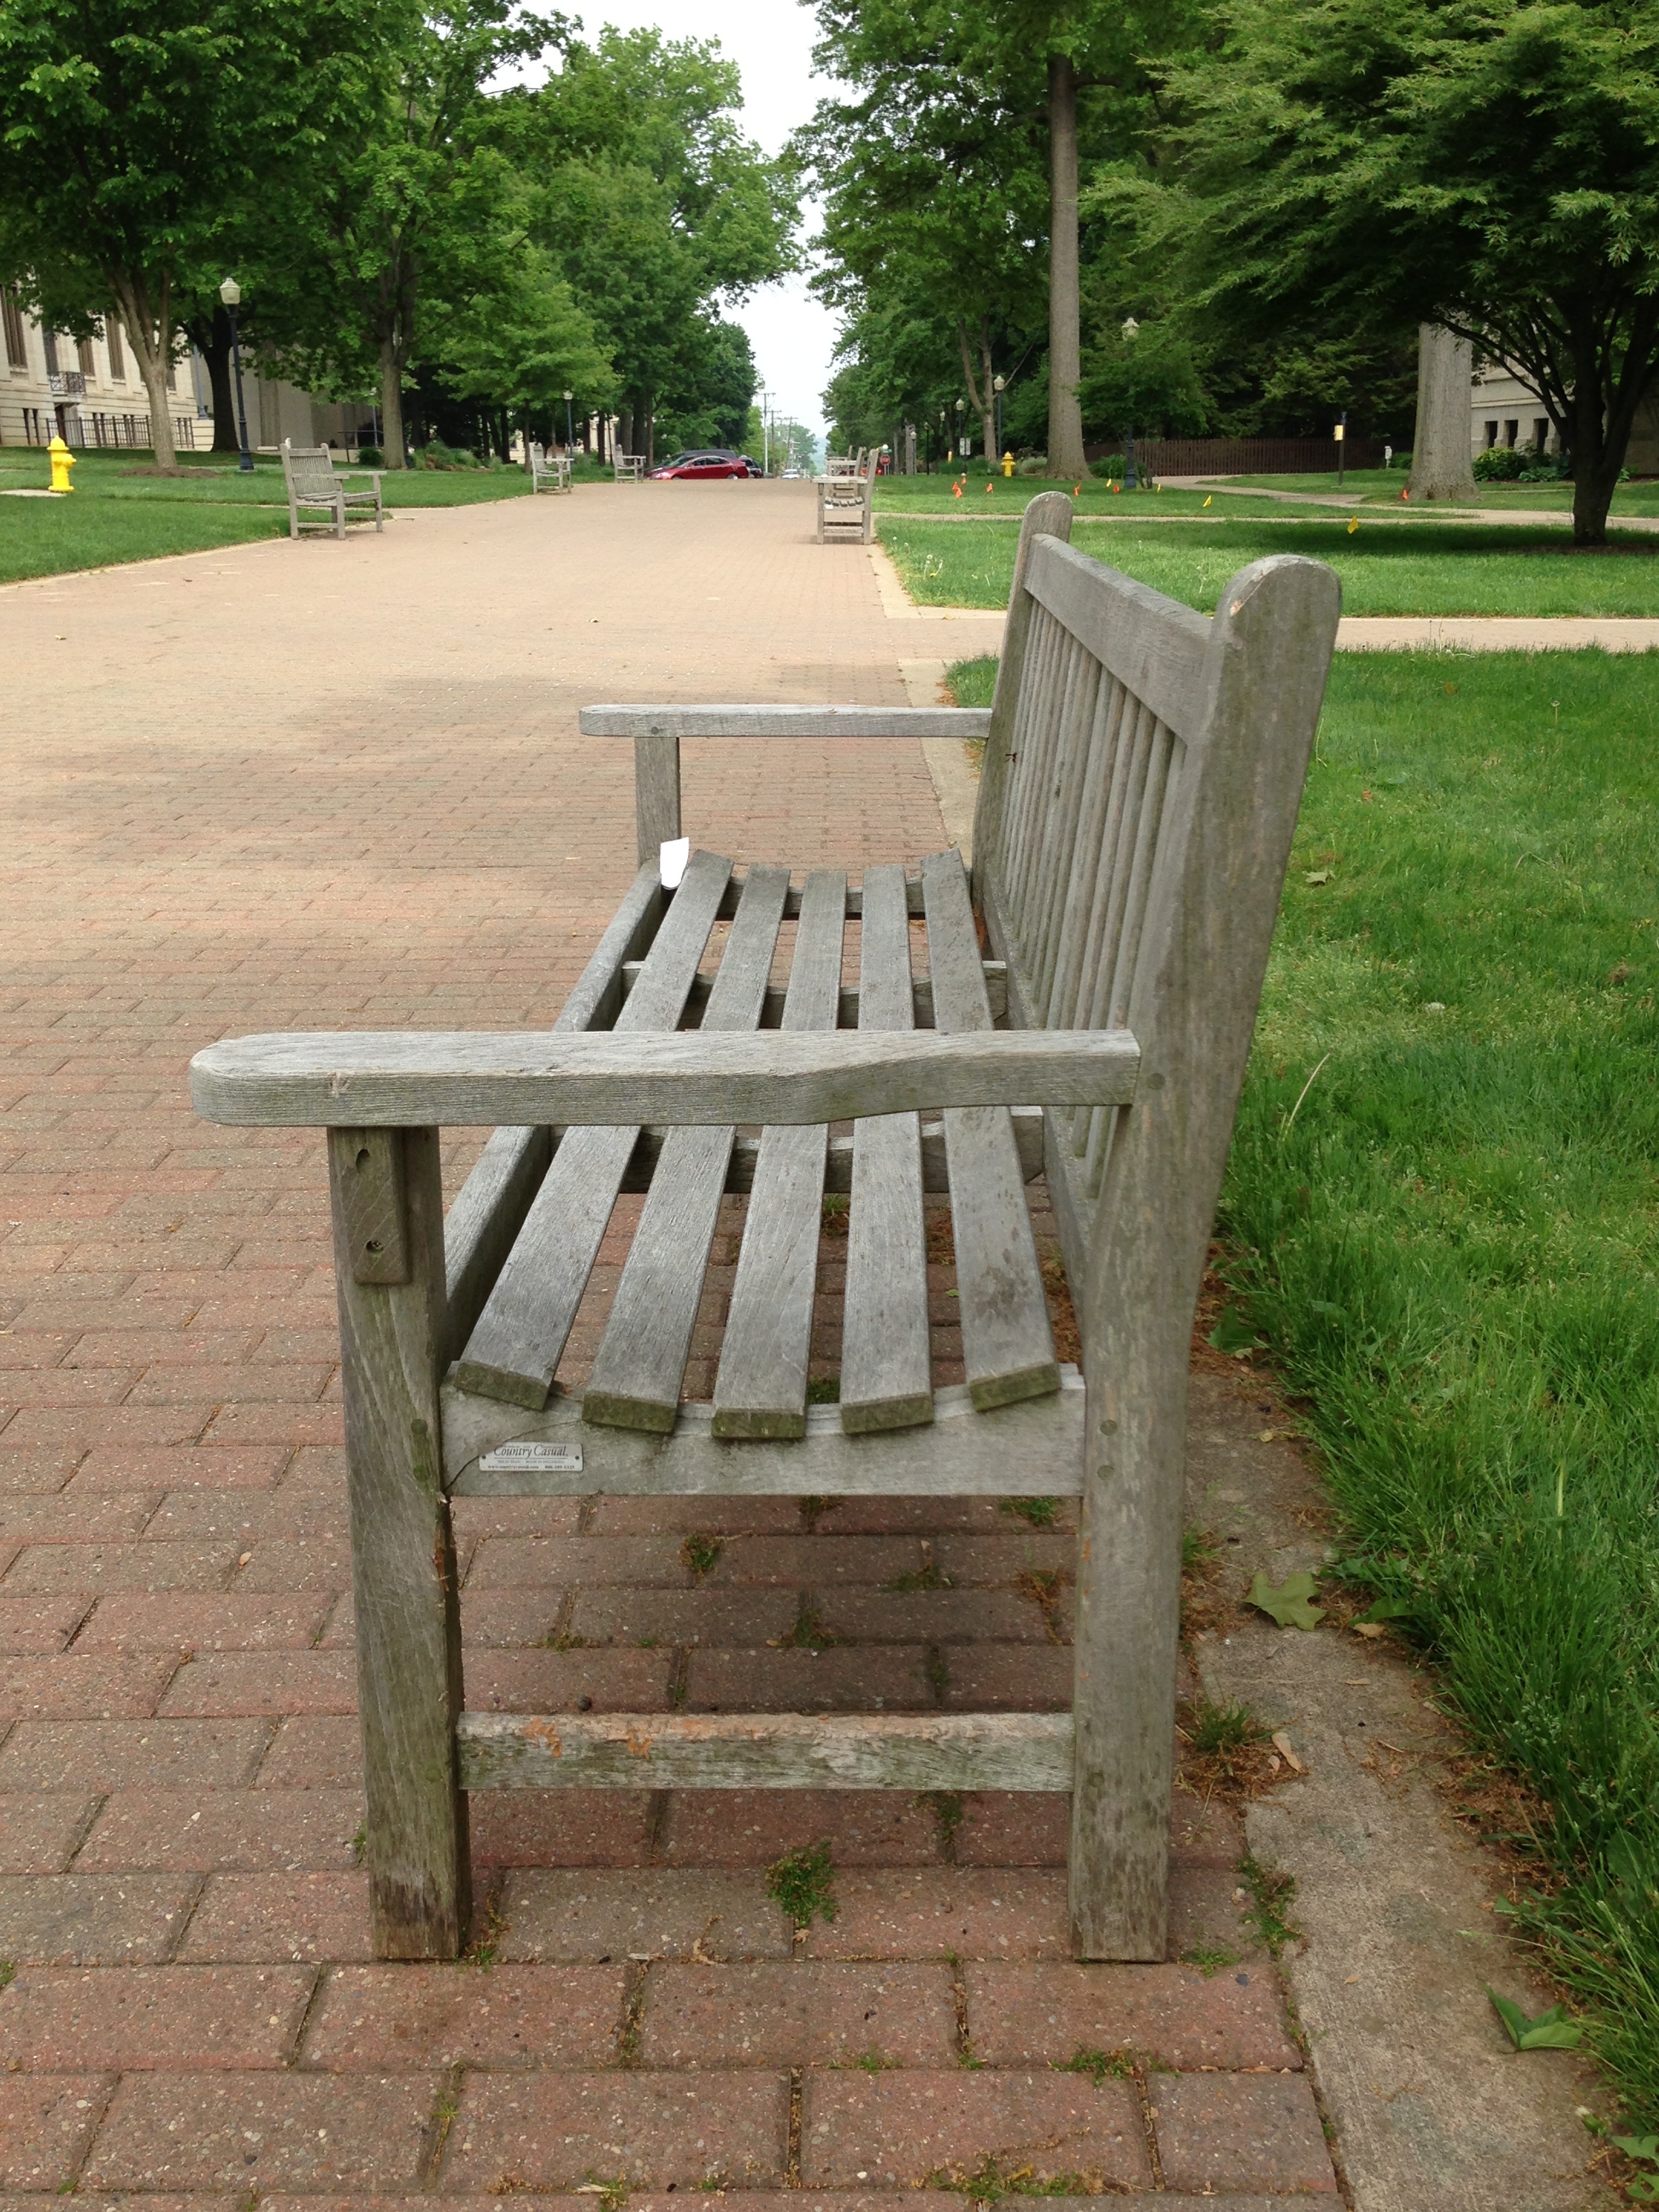
bench, walkway, backyard, furniture, yard, raildog, wooster, outdoor structure